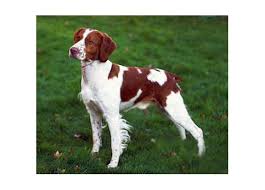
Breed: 232-n000076-Brittany_spaniel